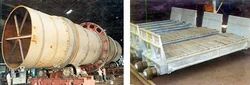
Label: Sinter_Pallet_Assemblies